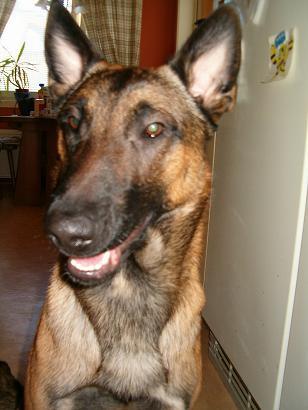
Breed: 233-n000071-malinois